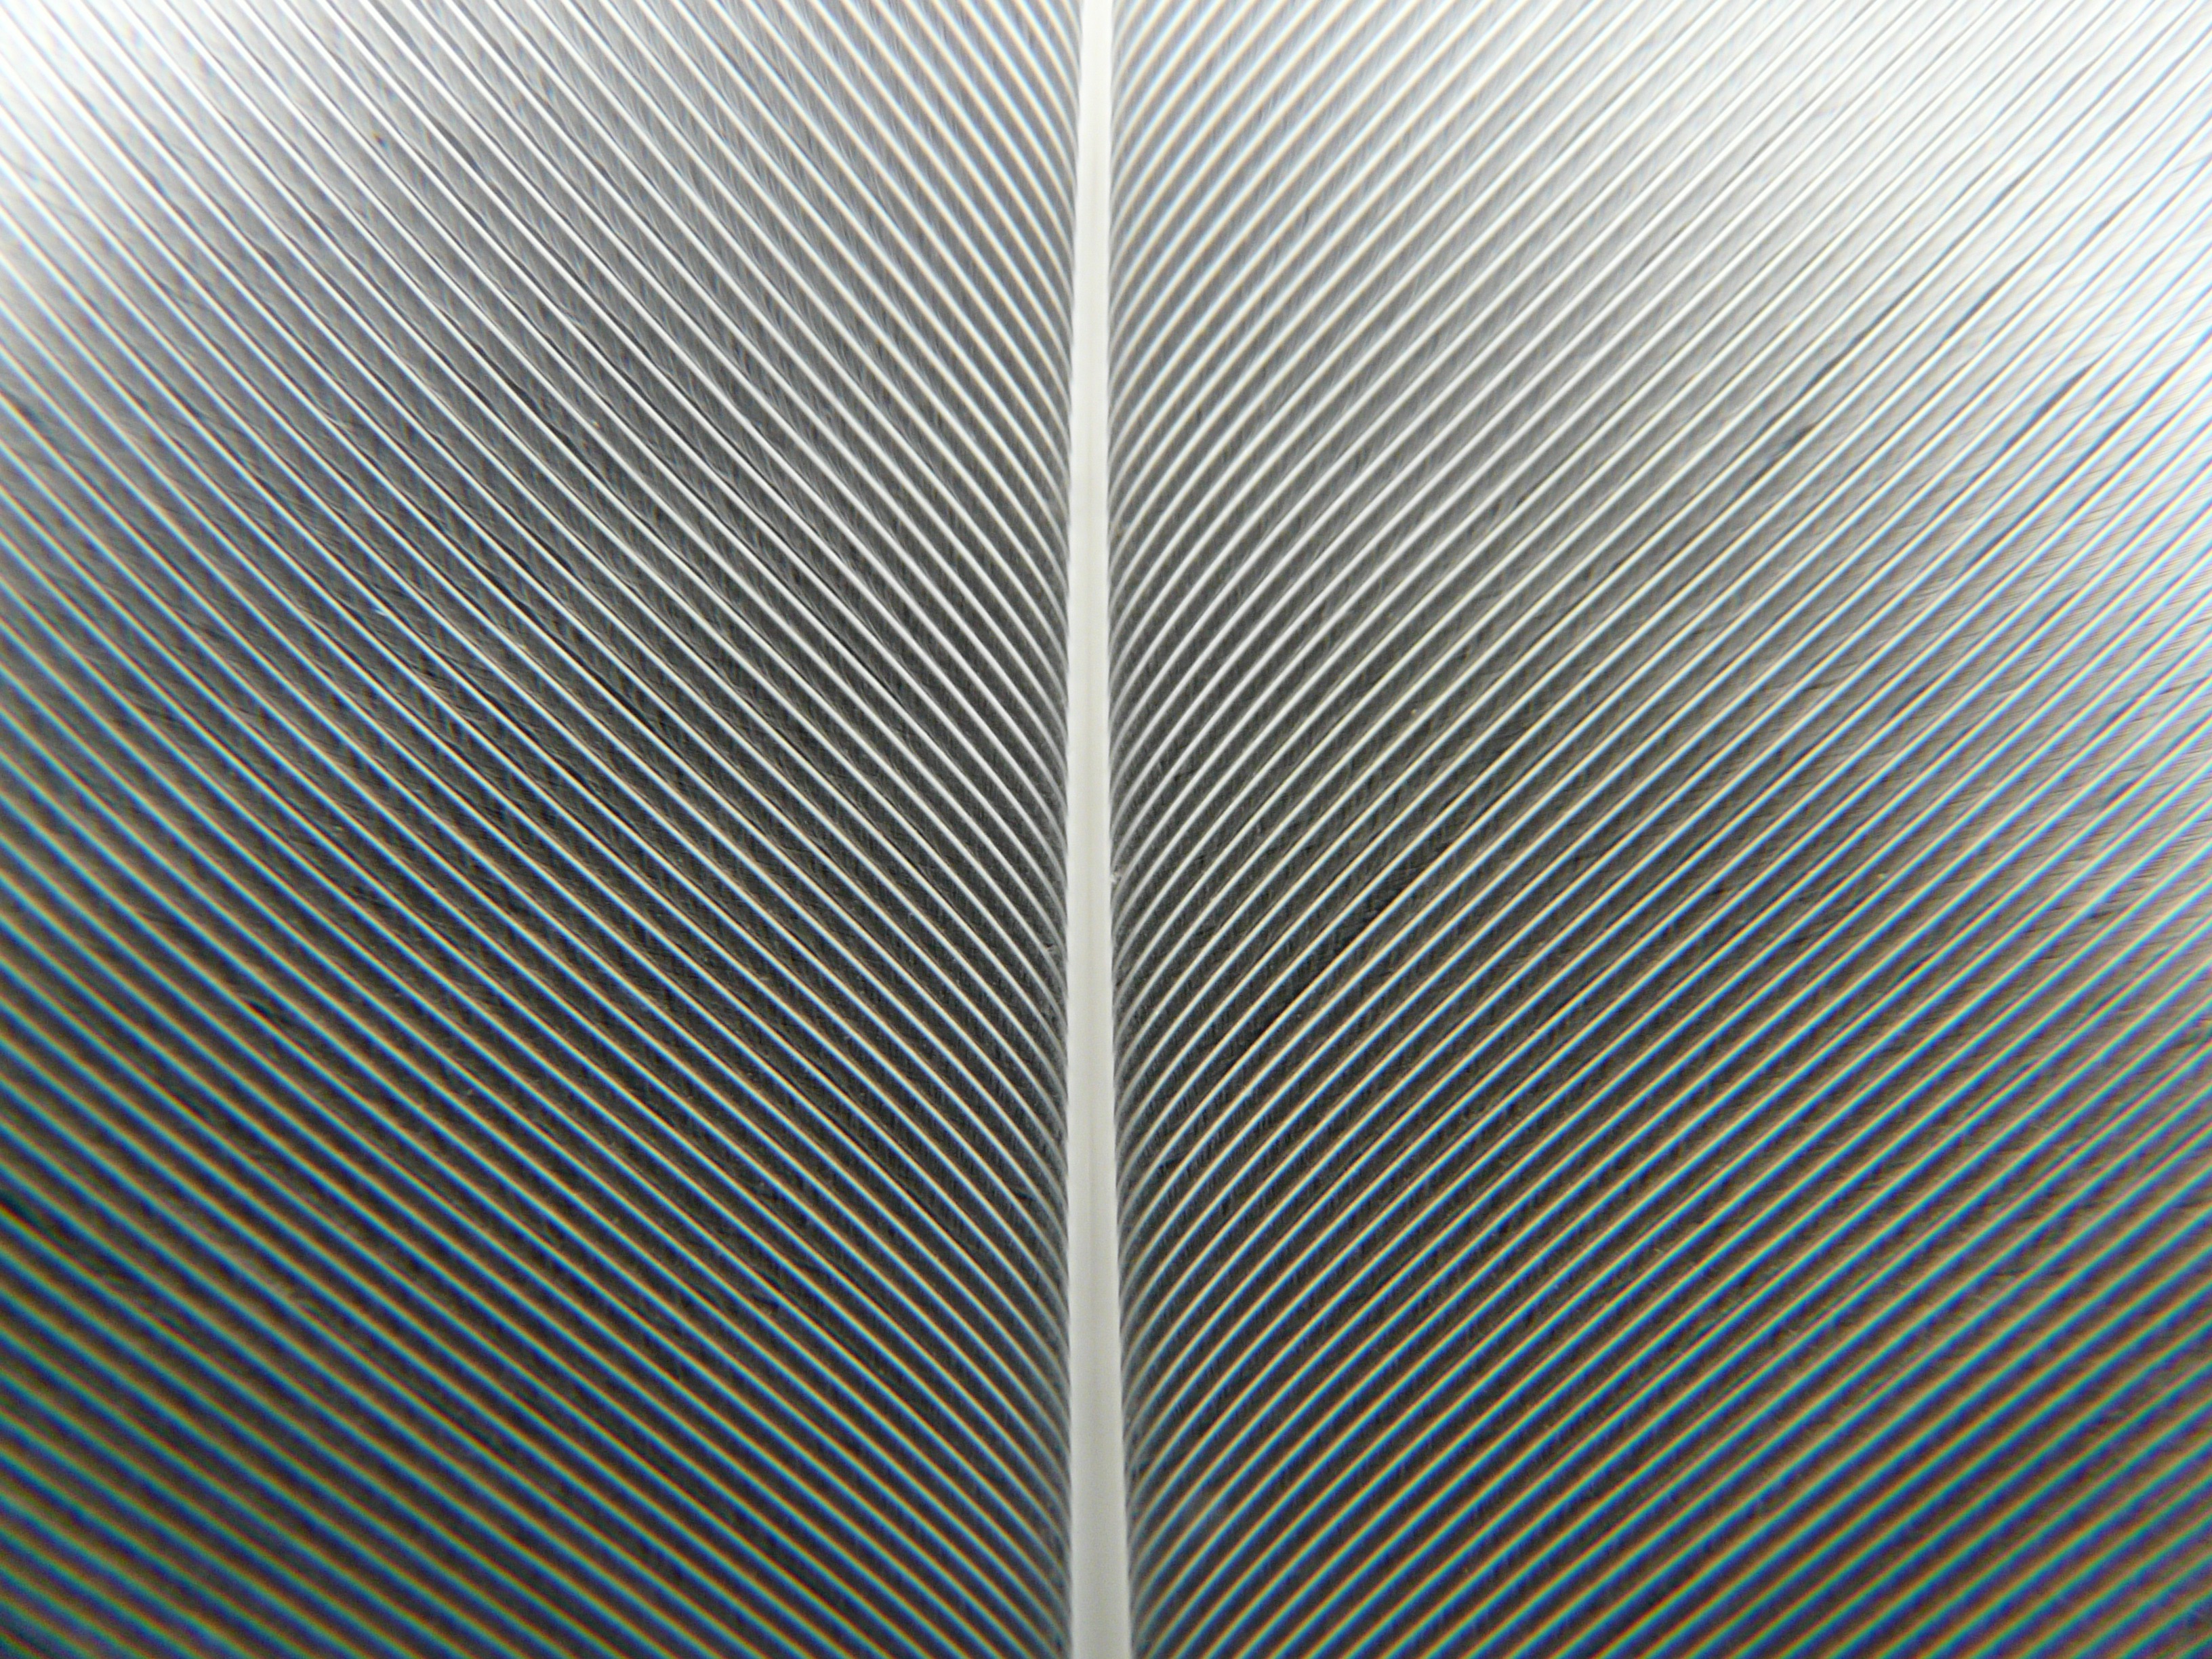
bird, white, glass, skyscraper, pattern, line, spring, green, blue, material, circle, plumage, design, net, symmetry, mesh, down, shape, spring dress, filigree, chain link fencing